Ginza-itchōme Station

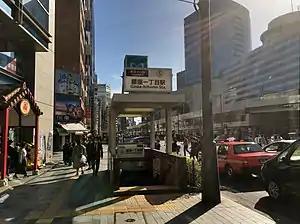
Exit 3 in April 2019

is a subway station on the Tokyo Metro Yurakucho Line in Chūō, Tokyo, Japan, operated by the Tokyo subway operator Tokyo Metro. It is numbered Y-19.